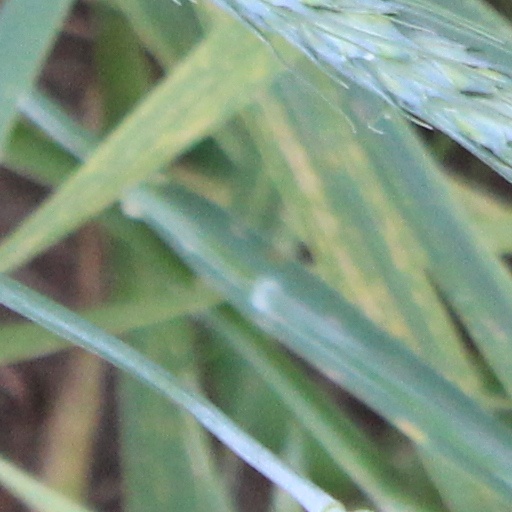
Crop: wheat